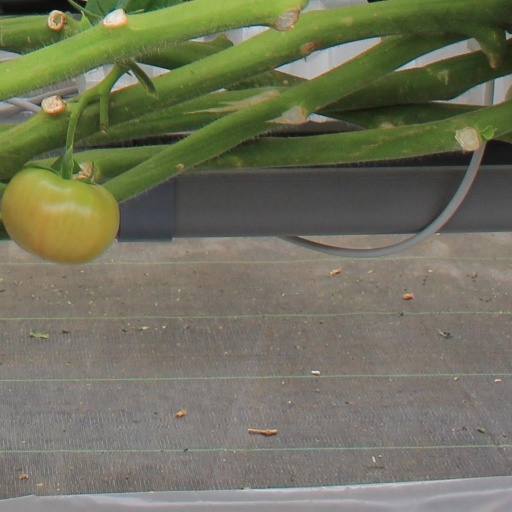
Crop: tomato